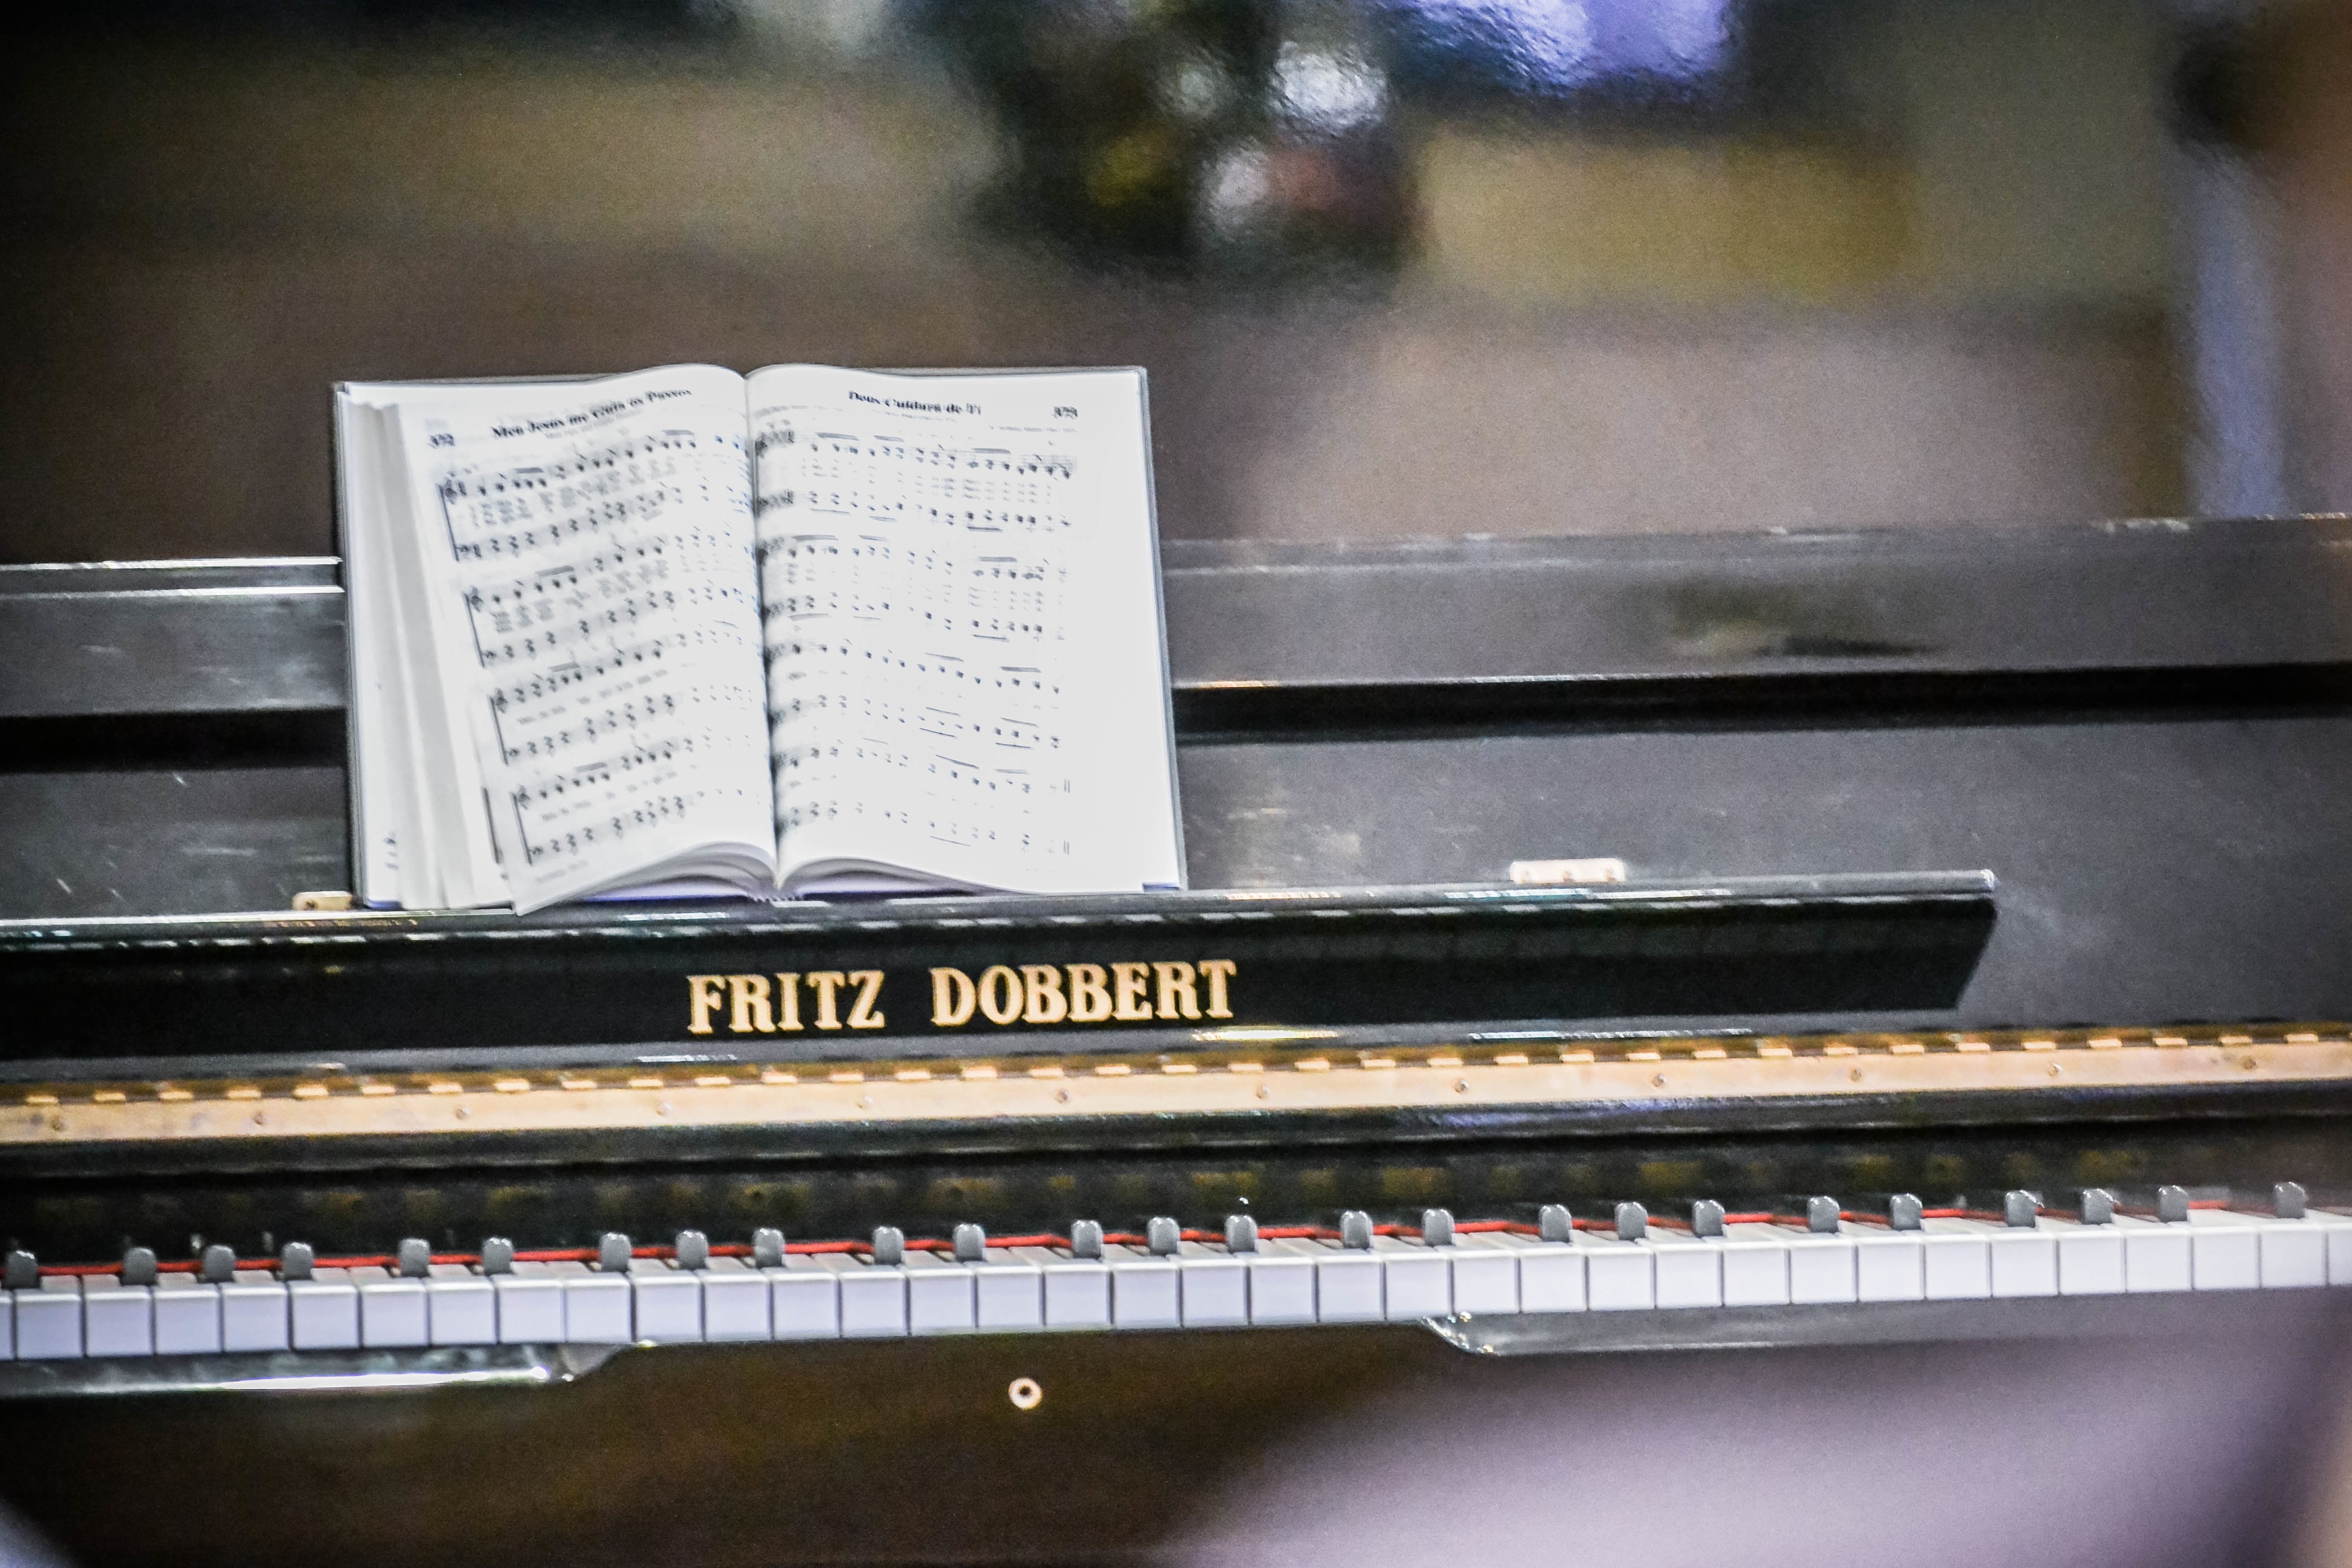
keyboard, technology, piano, musical instrument, string instrument, electronic device, musical keyboard, personal computer hardware, computer component, electronic instrument, electric piano, player piano